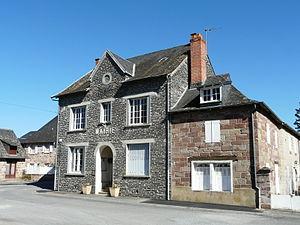
La Mairie de Saint-Viance, Corrèze, France.
Saint-Viance est une commune française située dans le département de la Corrèze en région Nouvelle-Aquitaine.